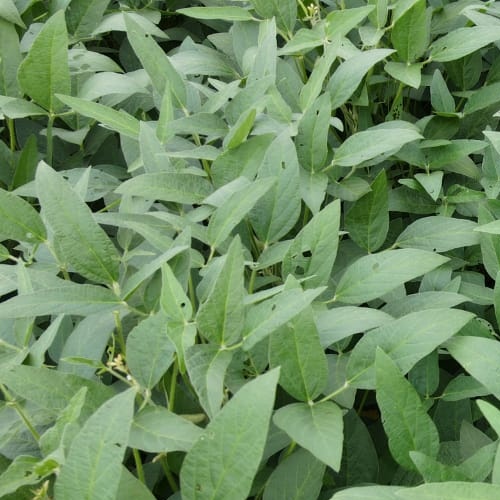
Label: Diabrotica_speciosa